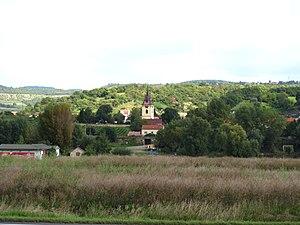
Velké Žernoseky est une commune du district de Litoměřice, dans la région d'Ústí nad Labem, en Tchéquie. Sa population s'élevait à 485 habitants en 2018.